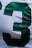
Number: 3